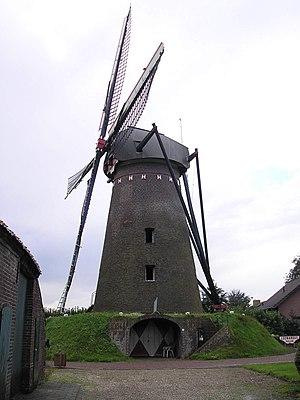
Cet article recense les moulins à vent de la province de Limbourg, aux Pays-Bas.